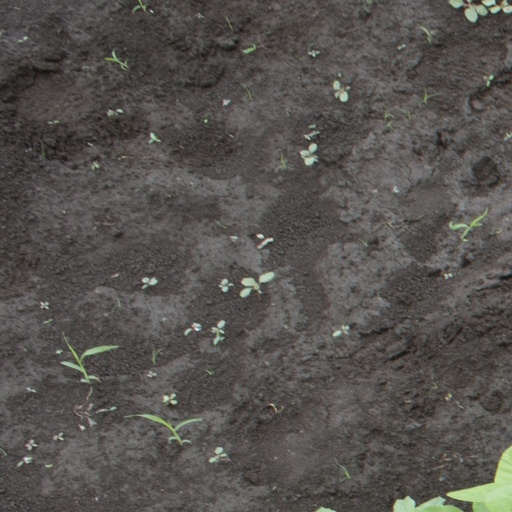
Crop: soybean